Latakia

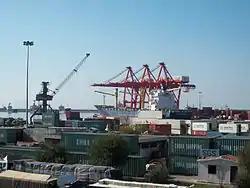
The Port of Latakia, Syria's main harbour

This division by the French administration in Syria did not stop Alawites such as Sheikh Saleh al-Ali, who led the Syrian Revolt of 1919, in continuing to protest French rule. Saleh al-Ali coordinated with the leaders of other anti-French revolts in the country, including the revolt of Ibrahim Hananu in the Aleppo countryside and Subhi Barakat's revolt in Antioch, but Saleh al-Ali's revolt was put down in 1921. A French court-martial in Latakia sentenced Shaykh Saleh to death in absentia and offered a reward of 100,000 francs for information on his whereabouts. After the French gave up trying to capturing Shaykh Saleh, a pardon was issued by General Henri Gouraud.